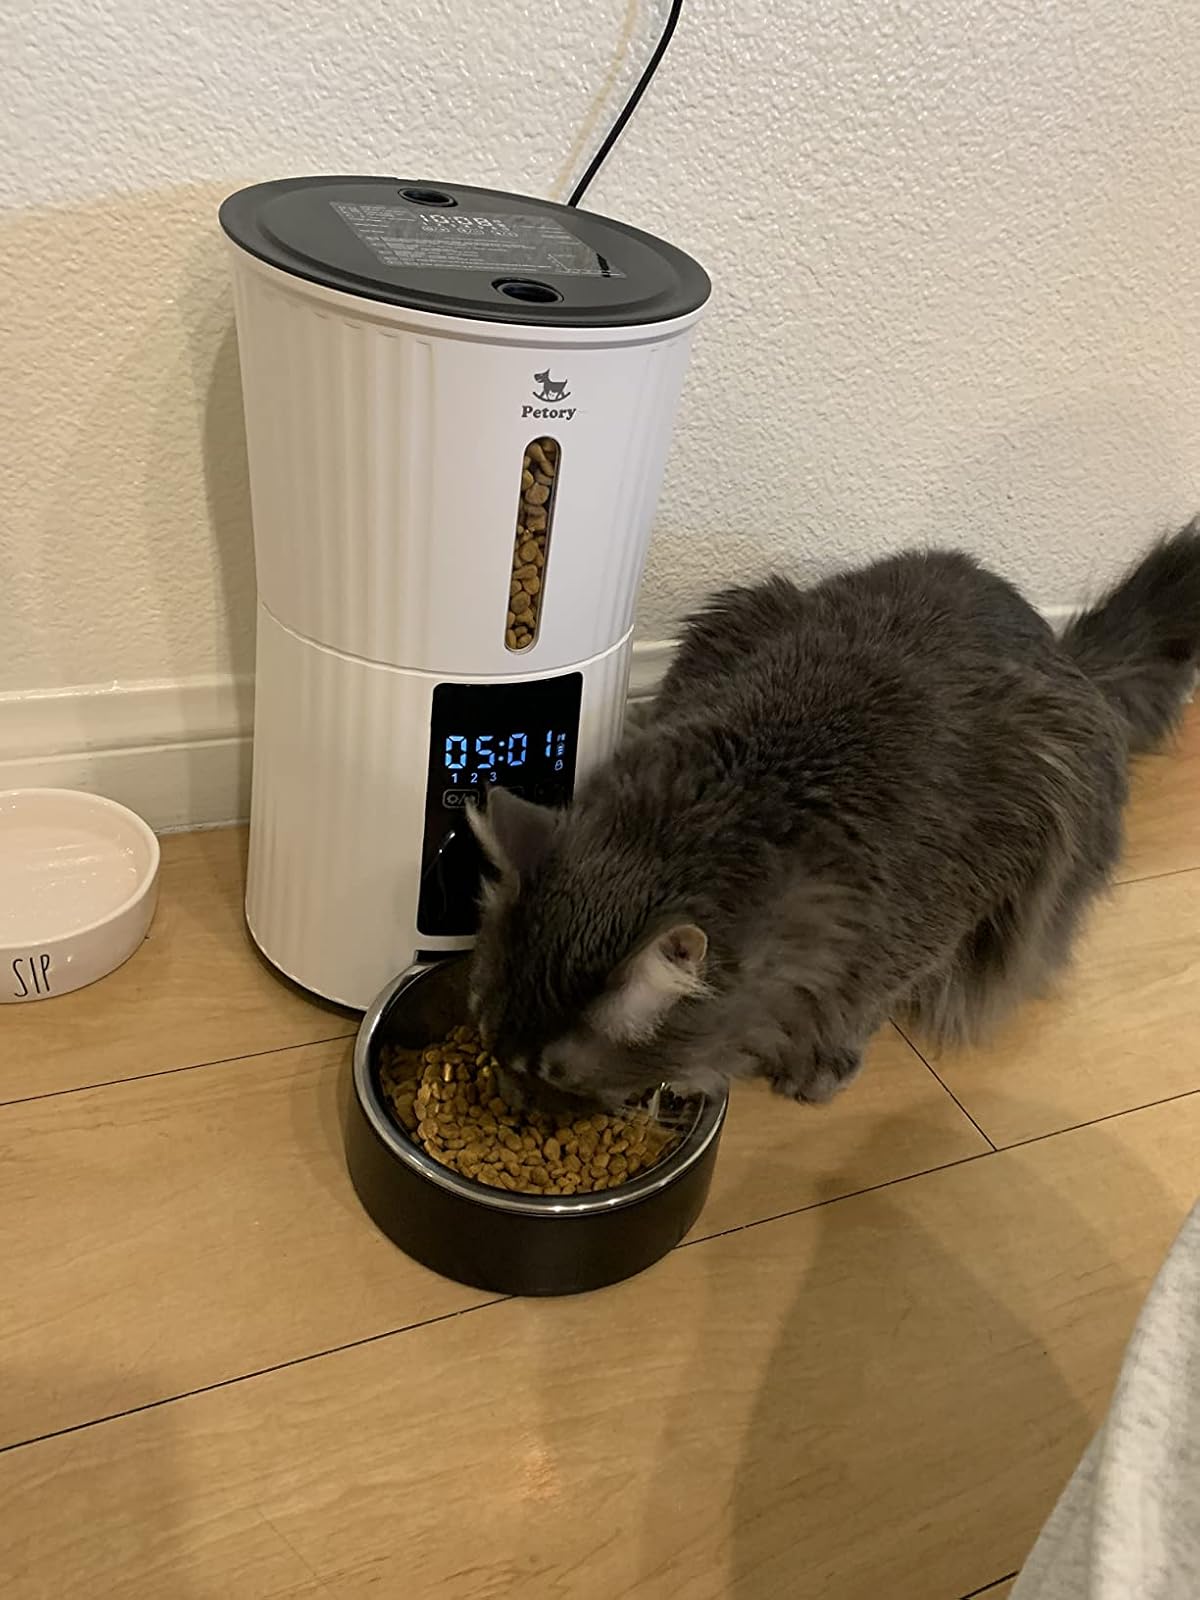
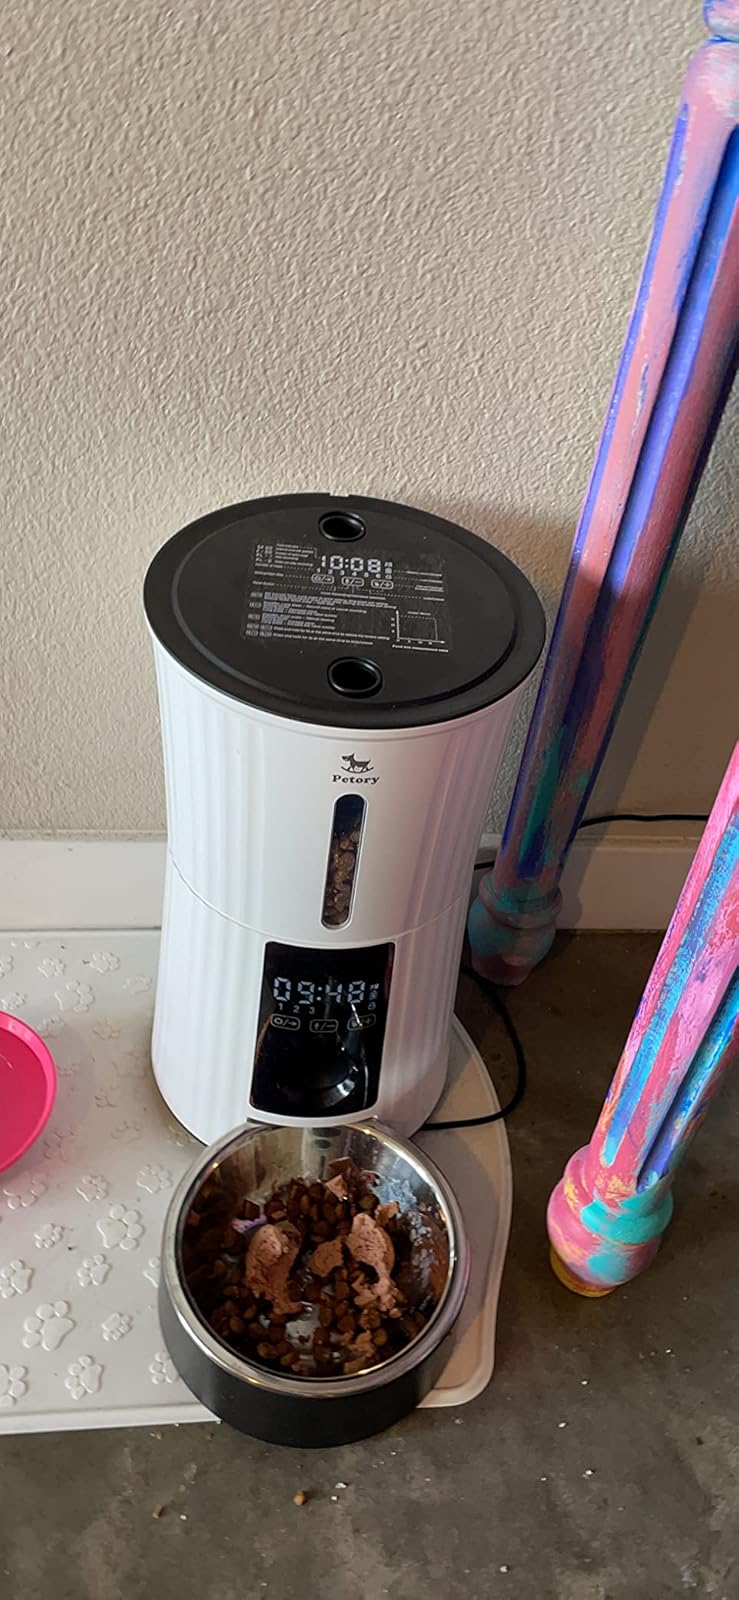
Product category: items_feeder
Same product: yes